Slovak National Uprising Square (Ostrava)

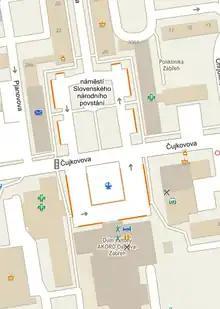
Map of the Slovak National Uprising Square in Ostrava showing surrounding public buildings.

The square, of approximately 7,550 square metres, is situated in Ostrava-Jih, the southernmost and the most populous district of the metropolitan region Ostrava. The main road of this part of the district, Čujkovova Street, traverses the square from west to east. At the northern end of the square Rodimcevova Street begins.